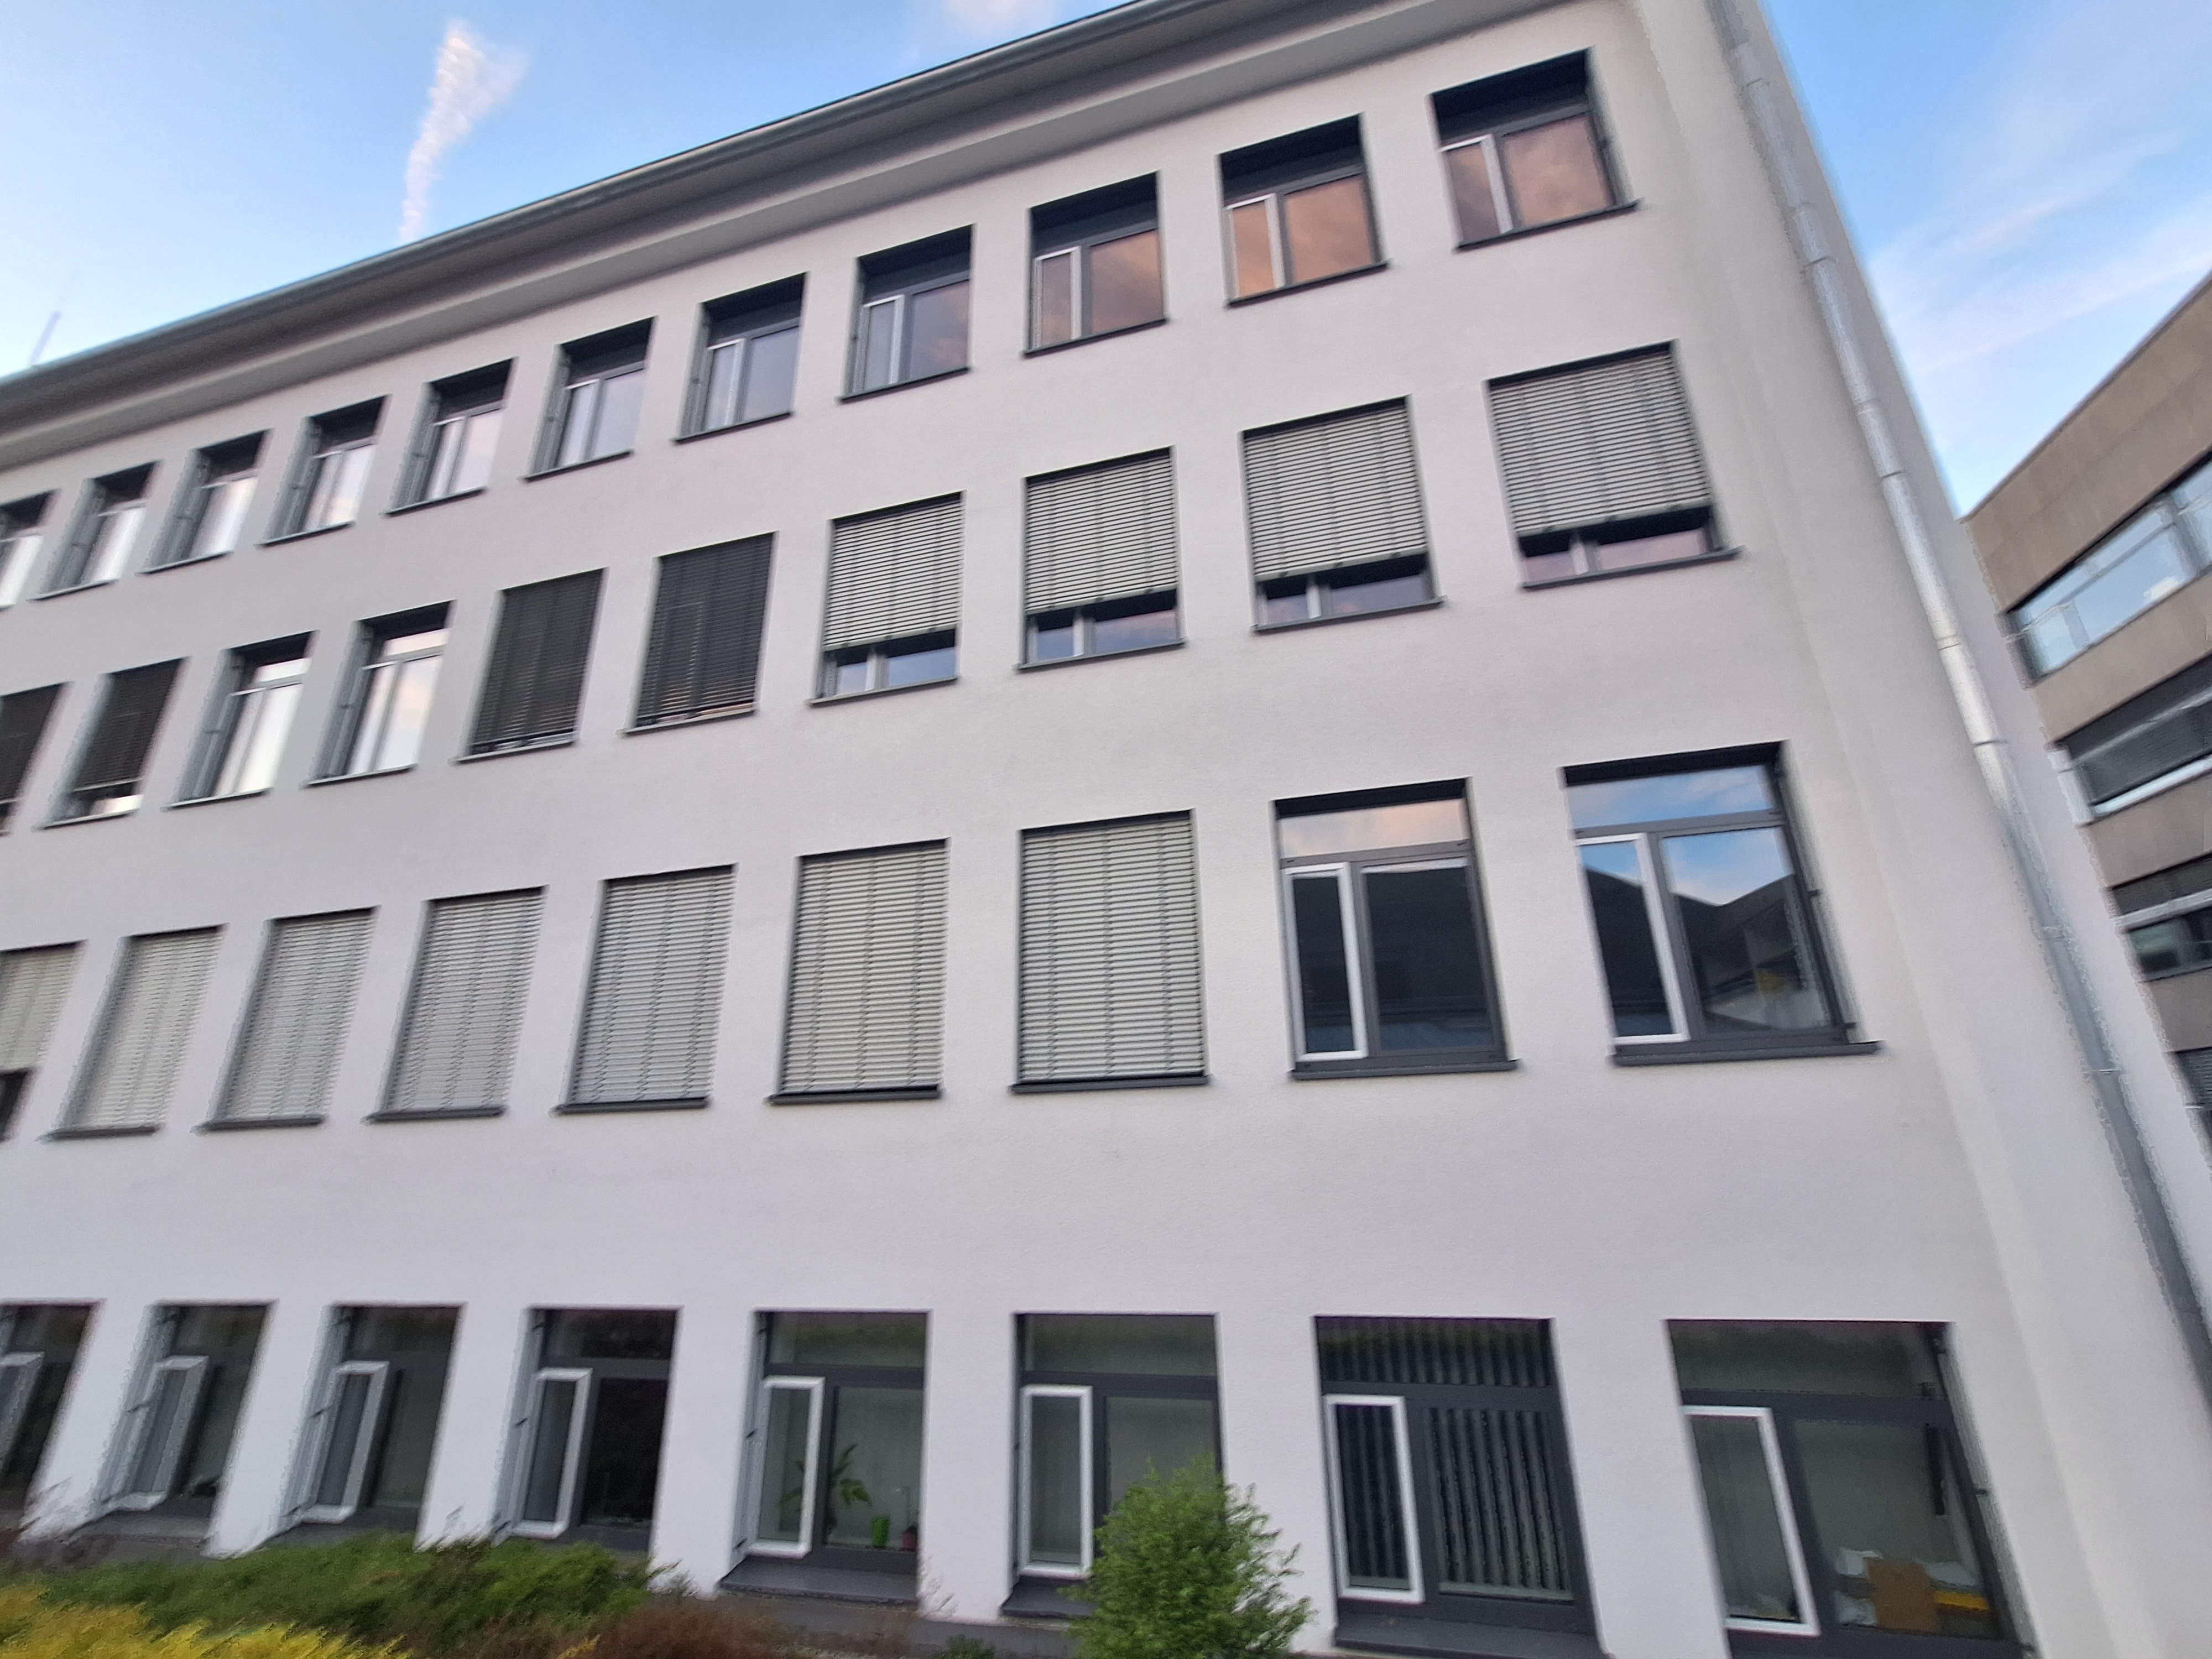
Building: Biegenstraße 12